Wyethia amplexicaulis

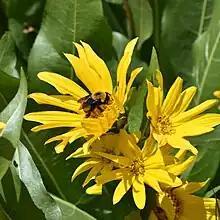
"W. amplexicaulis" in bloom being visited by "Bombus fervidus", Colorado

"Wyethia amplexicaulis" is often locally abundant, forming dense populations that are dominate or co-dominate with another species such as the grass "Poa nevadensis". When overgrazed "W. amplexicaulis" will increase its cover particularly on clay soils. Once dominance is established by "W. amplexicaulis" due to overgrazing it is very difficult for other species to reestablish themselves. The open park like areas are a dense knee high expanse of green leaves with only a few other species scattered within it such as "Lupinus" species, "Drymocallis glandulosa", "Potentilla gracilis", and "Symphoricarpos oreophilus". Wildfires also increase the number of "W. amplexicaulis" in the landscape in the years after the fire, though the immediate effects on plants is not yet documented.